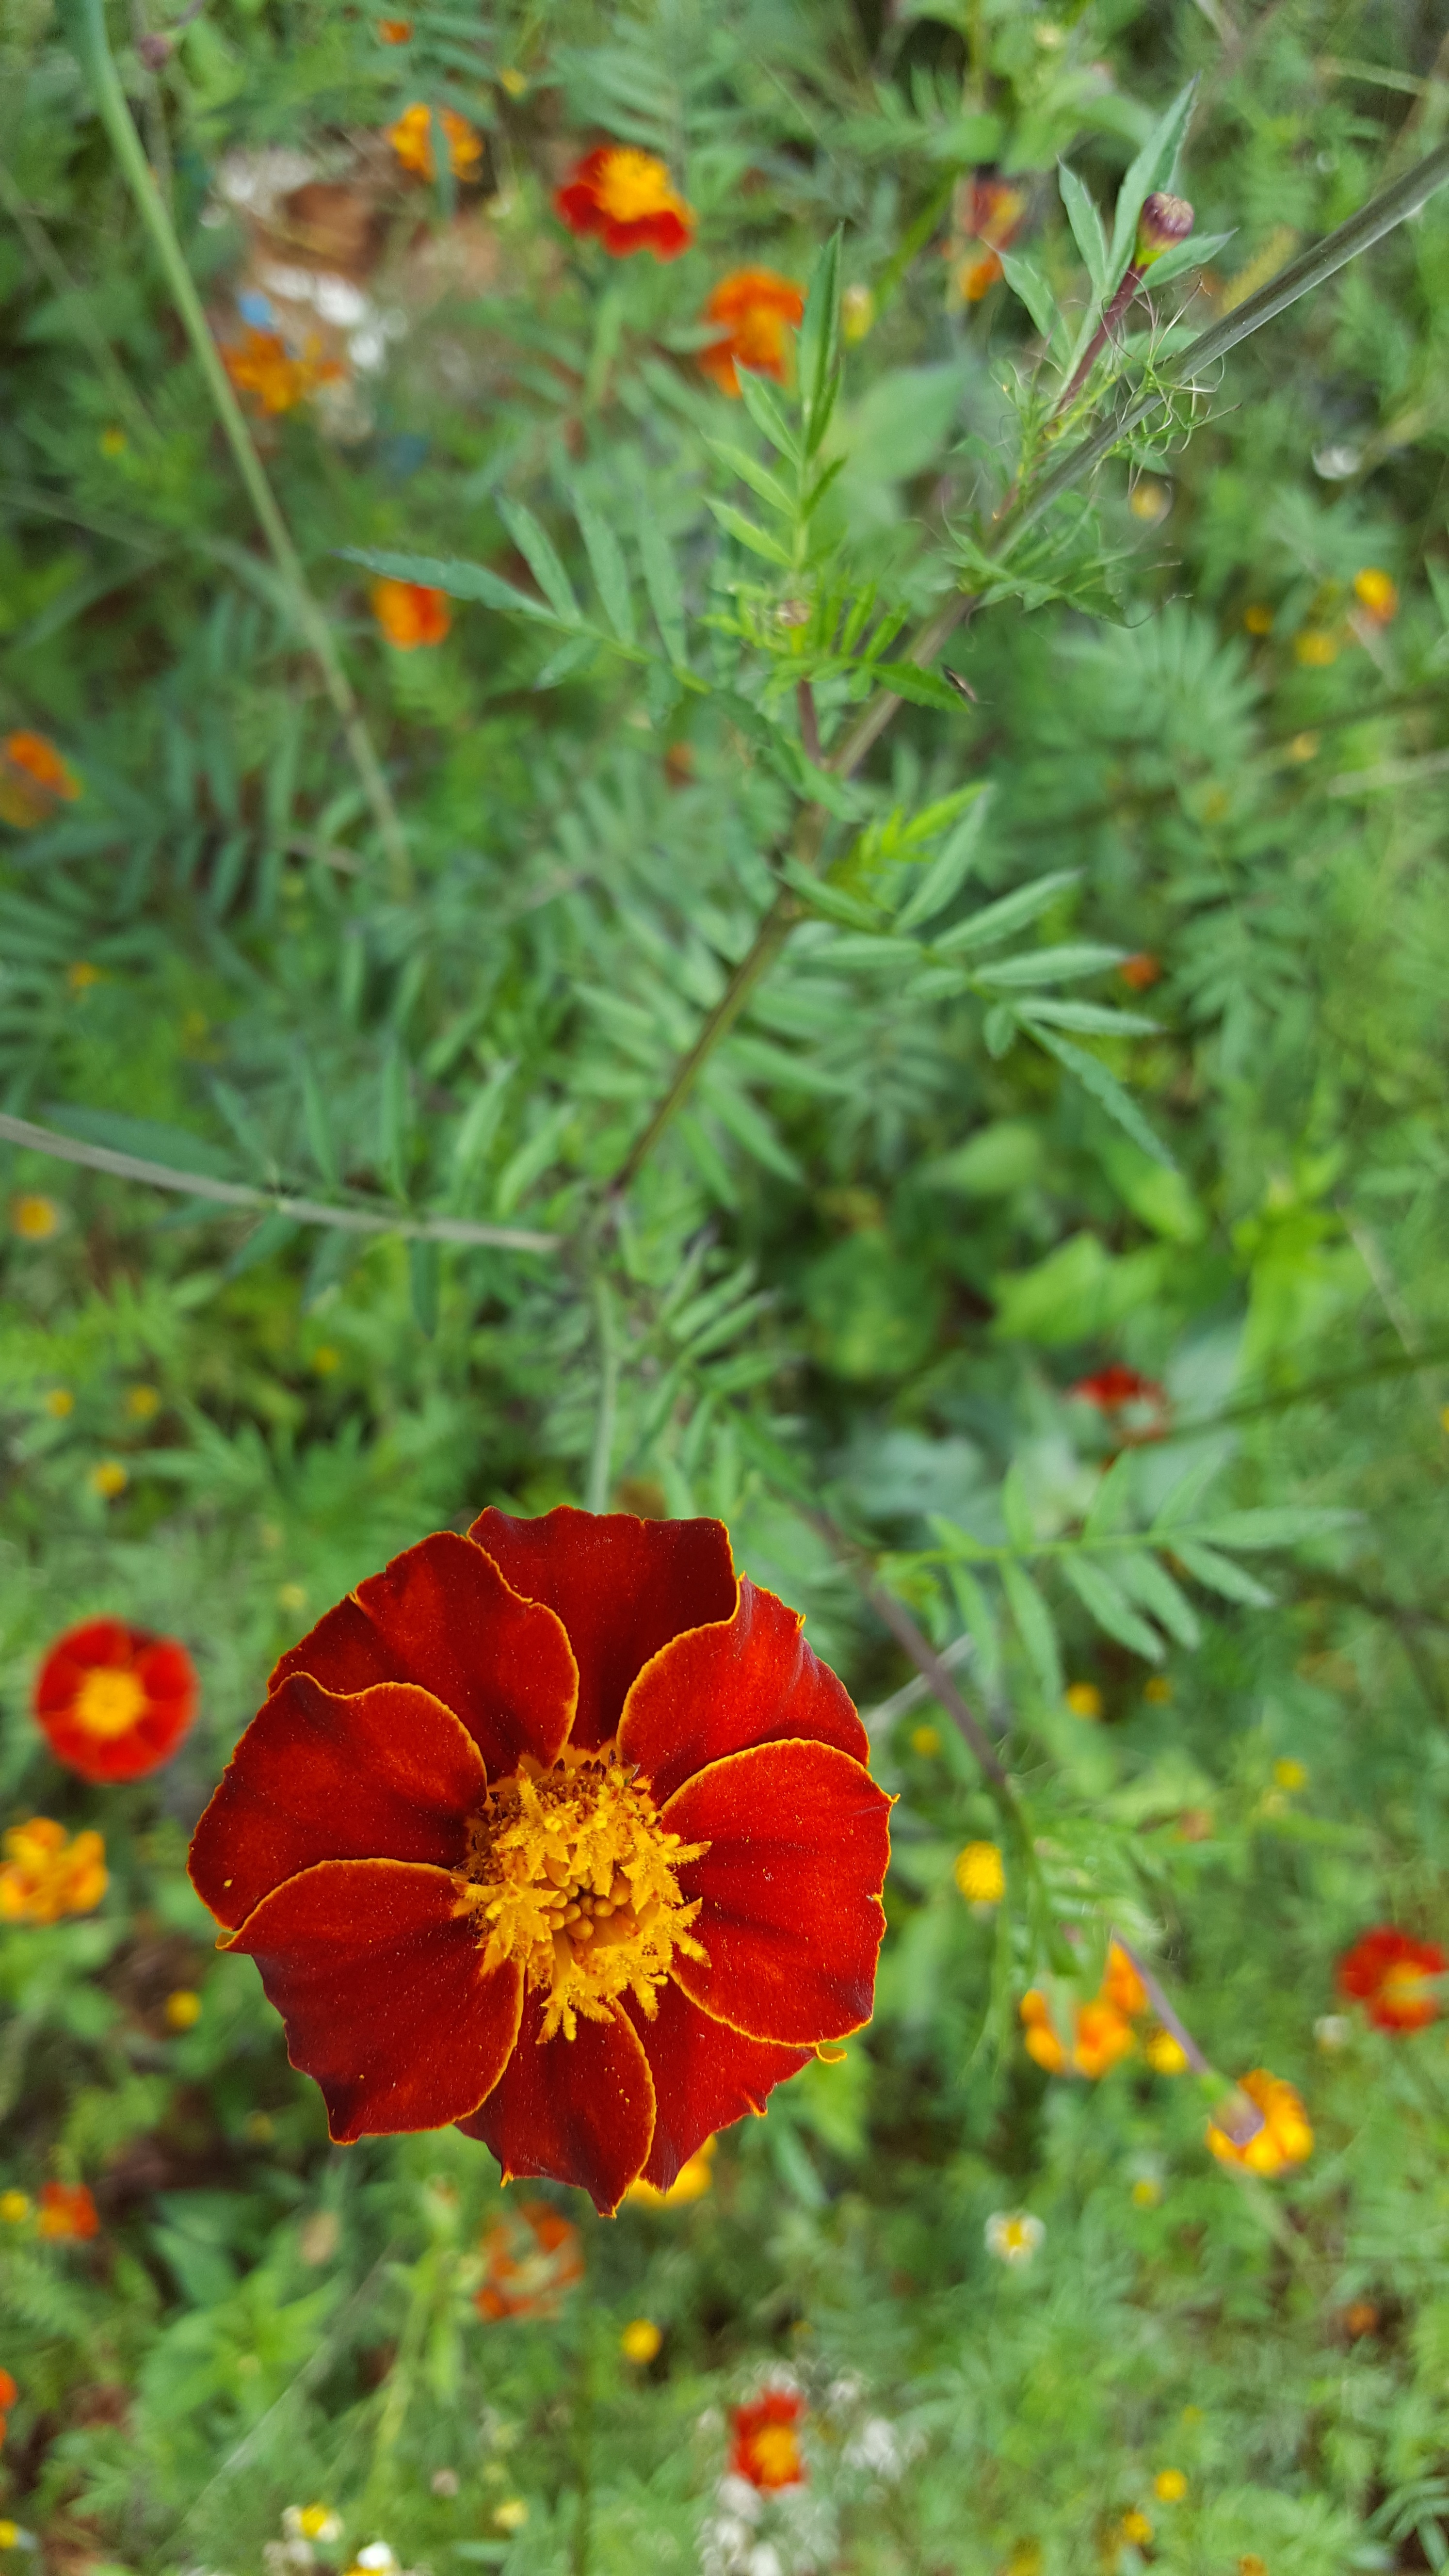
plant, field, meadow, prairie, flower, petal, botany, flora, wildflower, poppy, flowering plant, annual plant, land plant